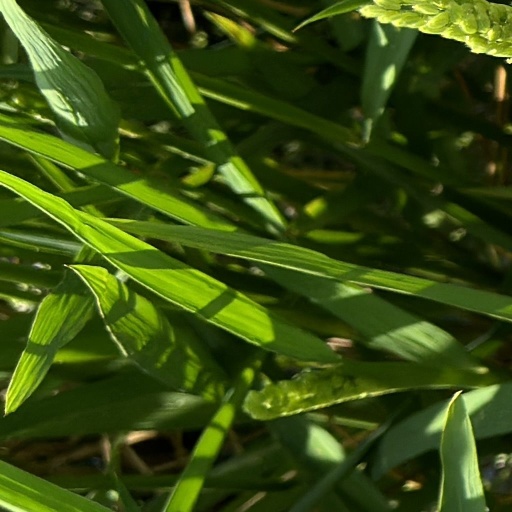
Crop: rice